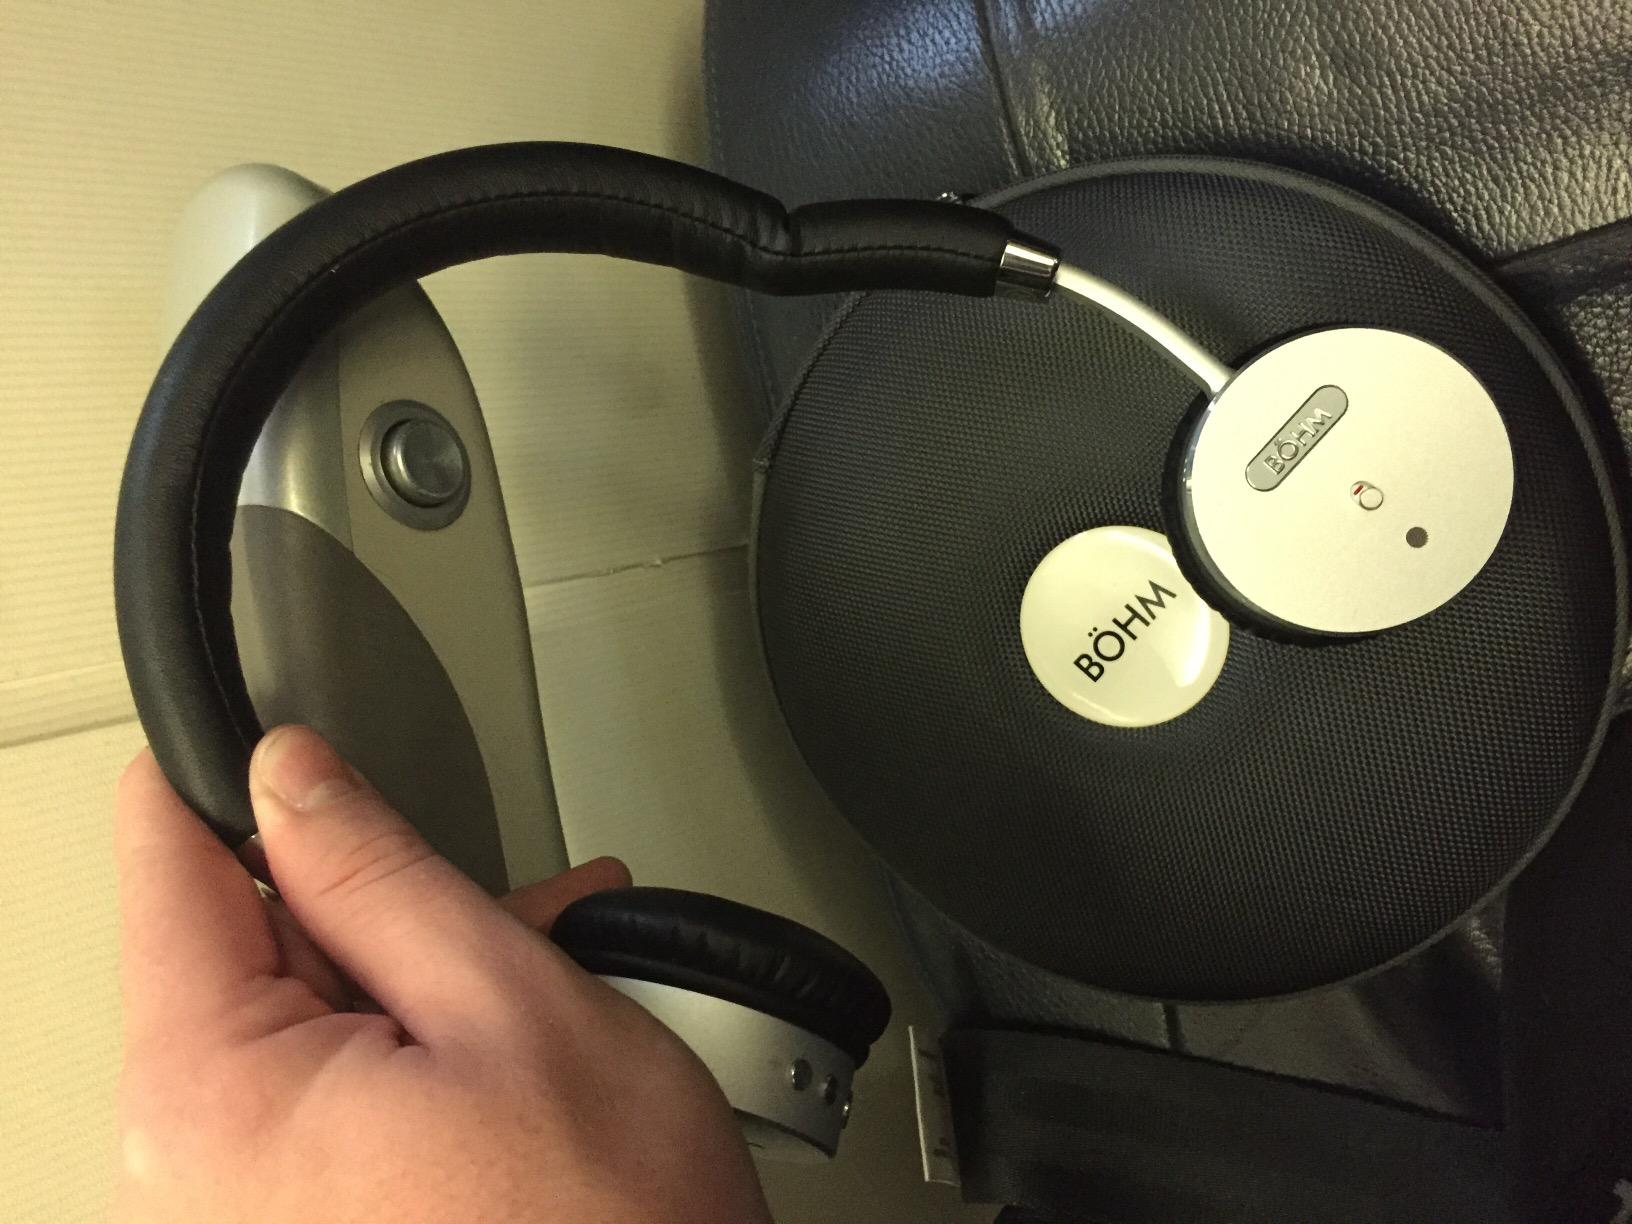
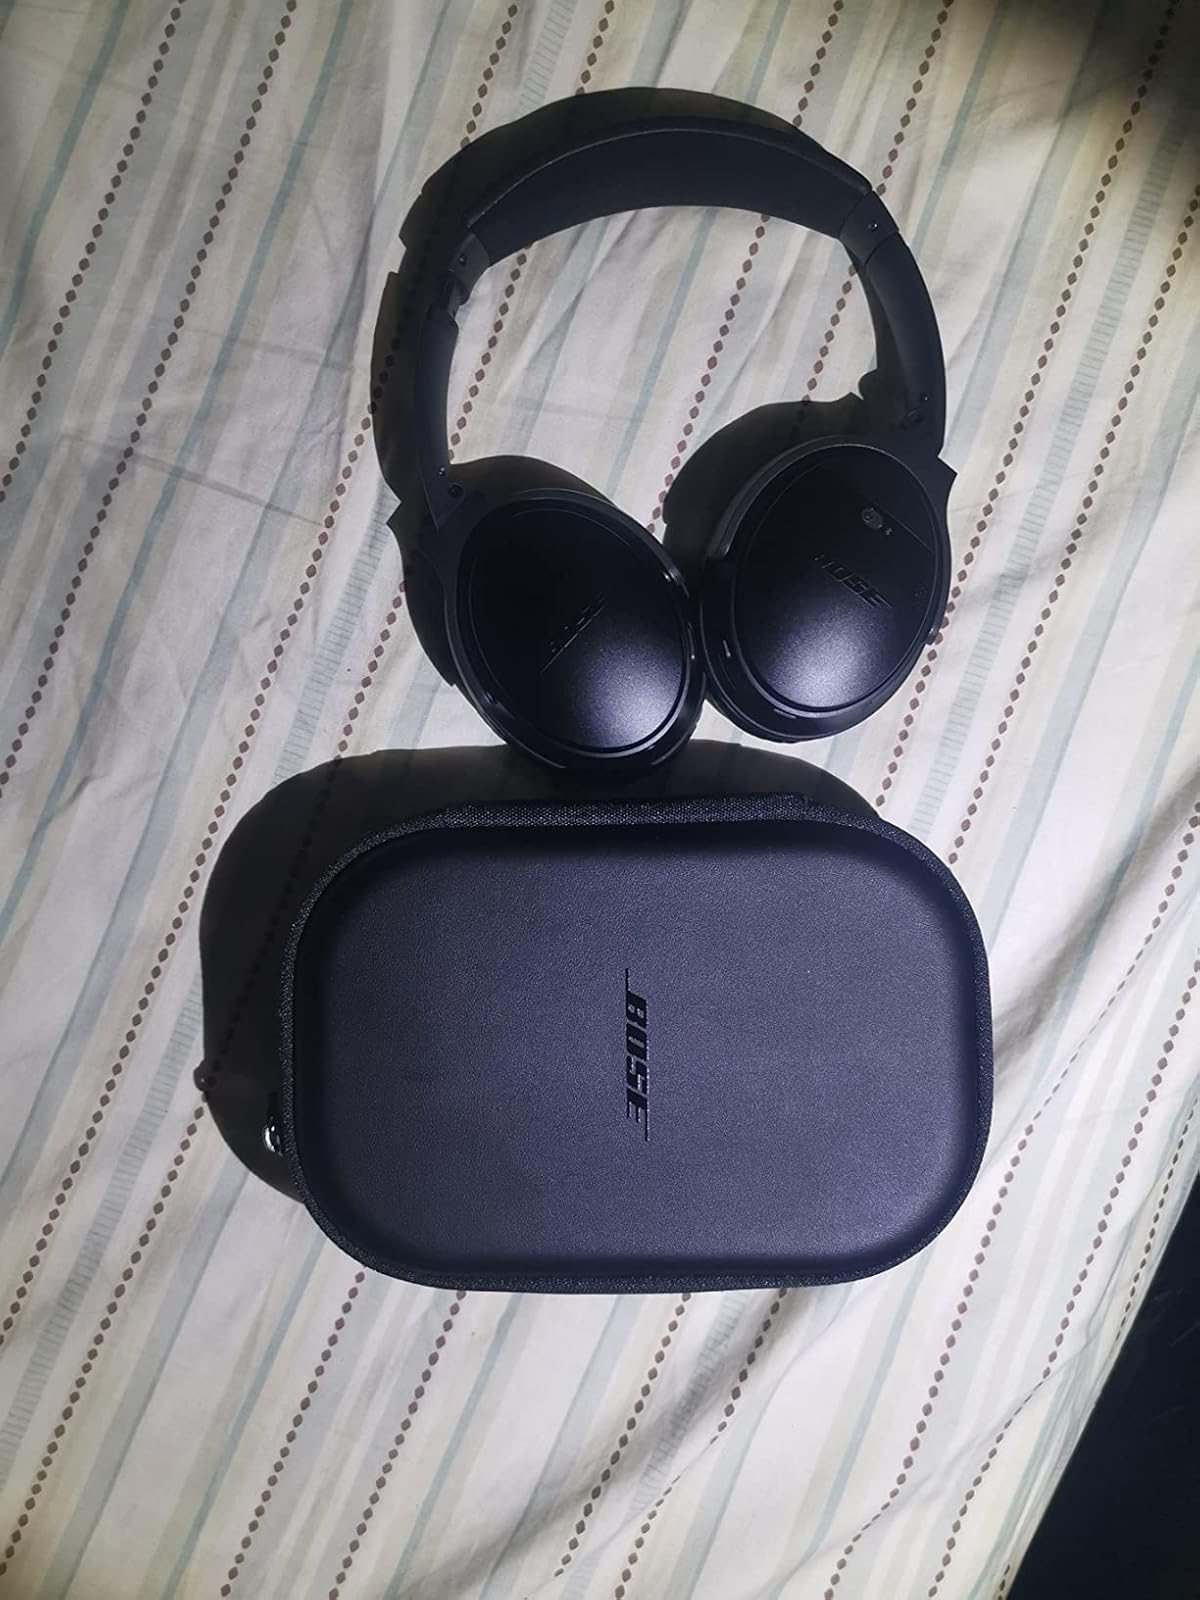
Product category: headphones
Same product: no